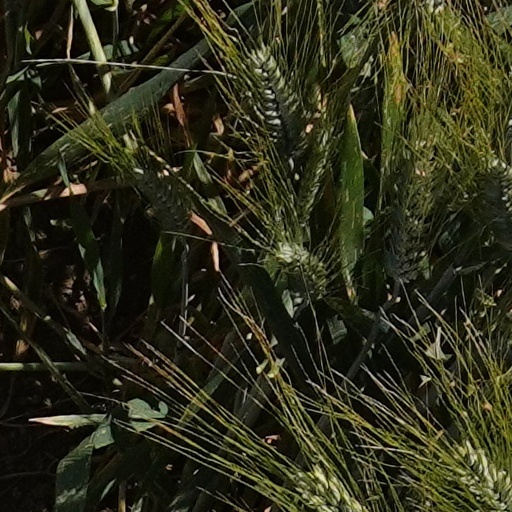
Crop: wheat